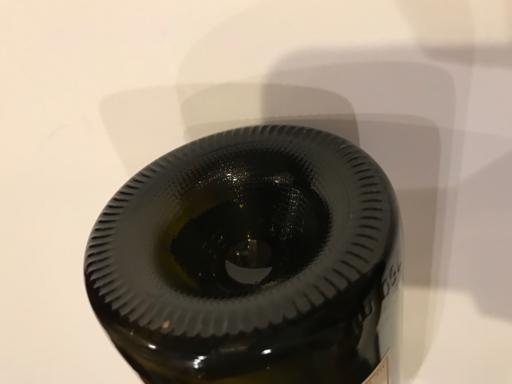
Waste category: glass